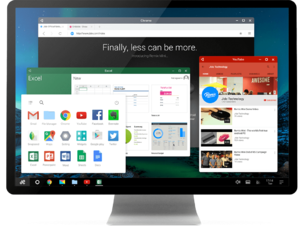
Remix OS est un système d'exploitation pour ordinateurs personnels, basé sur l' architecture ARM et les processeurs, préinstallé sur un certain nombre d’appareils de 1ʳᵉ et de 3ᵉ partie. Remix OS pour PC permet aux utilisateurs d'exécuter des applications Android sur n'importe quel PC compatible Intel.